Priday, Metford and Company Limited

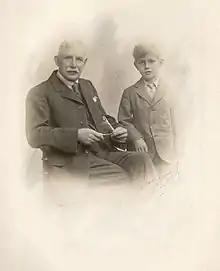
Francis Tring Pearce (16/3/1846 - 19/5/35) and his grandson Francis Hugh Vowles (1911-1990) of Priday Metford Ltd, Gloucester England

The wheat arriving by water was unloaded at the Victoria Dock into railway trucks and pulled horses along a siding to the Mill. In 1925 this system was replaced by a suction intake tower and gantry constructed to draw the wheat from the barge and carry it across the road to the Mill.